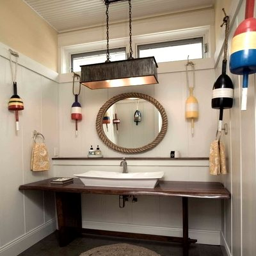
plain round mirror trimmed with thick rope .